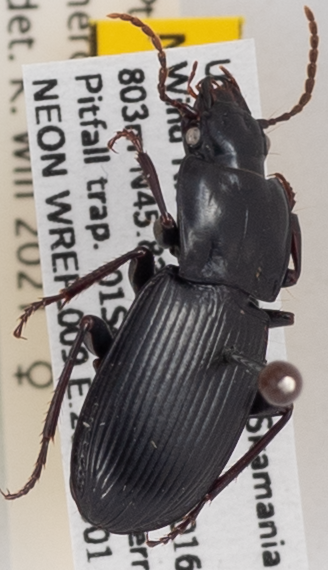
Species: Pterostichus herculaneus
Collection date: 2020-09-01
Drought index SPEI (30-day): -0.62
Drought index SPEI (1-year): -0.8
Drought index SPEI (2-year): -2.09